Kalevala

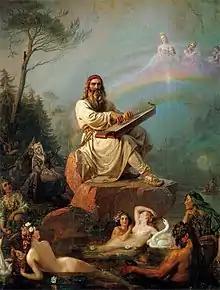
Väinämöinen is deeply identified with his kantele.

Cantos 31–36: Untamo kills his brother Kalervo's people, but spares his wife who later conceives Kullervo. Untamo sees the boy as a threat, and after trying to have him killed several times without success, sells Kullervo as a slave to Ilmarinen. Ilmarinen's wife torments and bullies Kullervo, so he tricks her into being torn apart by a pack of wolves and bears. Kullervo escapes from Ilmarinen's homestead and learns from an old lady in the forest that his family is still alive, and is soon reunited with them. While returning home from paying taxes, he meets and seduces a young maiden, only to find out that she is his sister. Upon realizing this, she kills herself and Kullervo returns home distressed. He decides to wreak revenge upon Untamo and sets out to find him. Kullervo wages war on Untamo and his people, laying all to waste, and then returns home, where he finds his farm deserted. Filled with remorse and regret, he kills himself in the place where he seduced his sister.